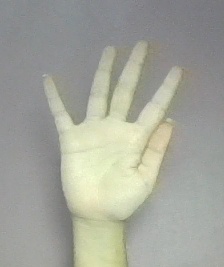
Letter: sheen